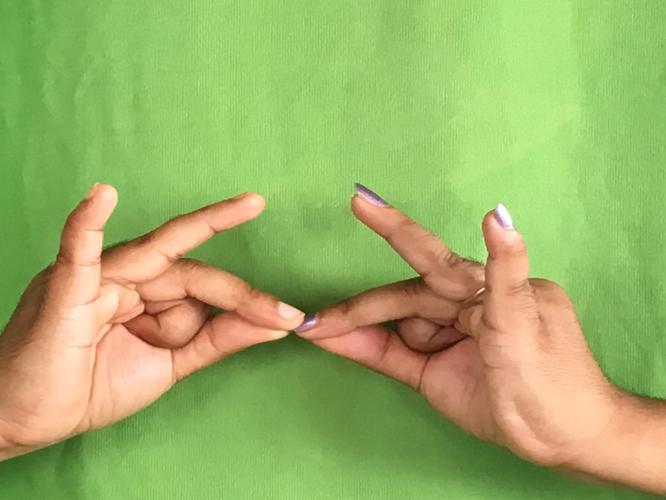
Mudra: Sakata
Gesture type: double_hand